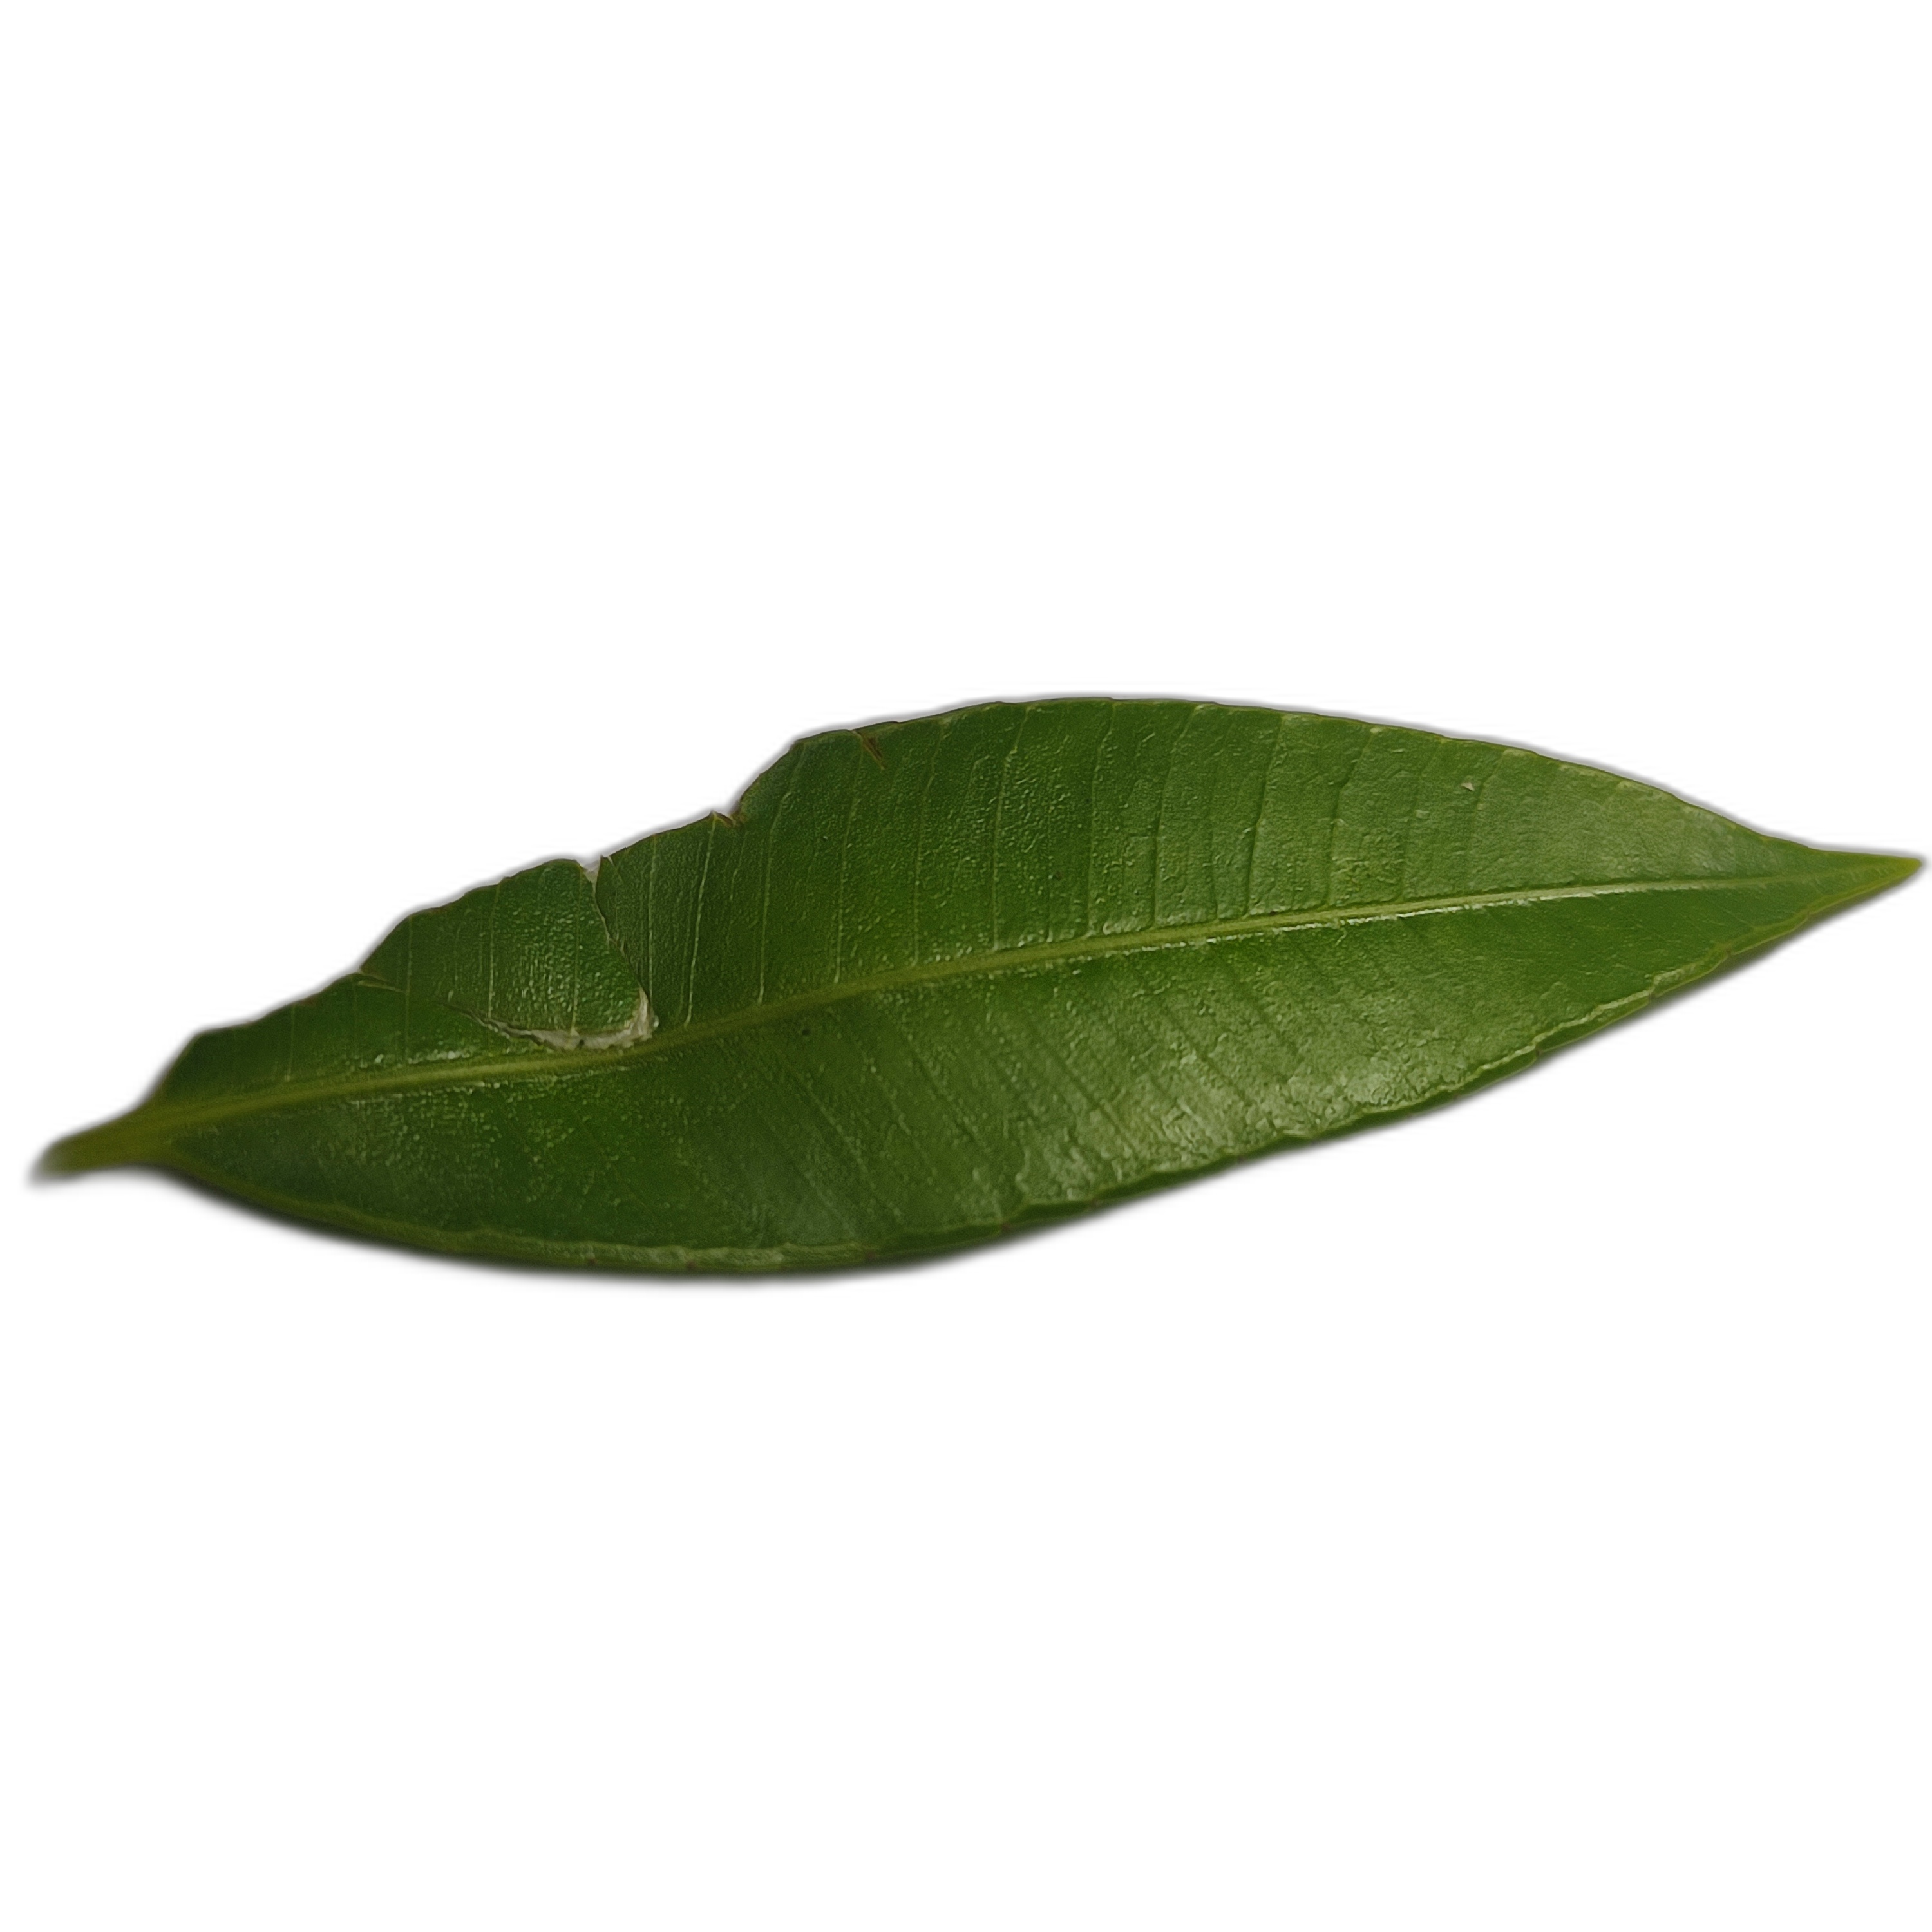
Label: healthy